Cesare Salvadori

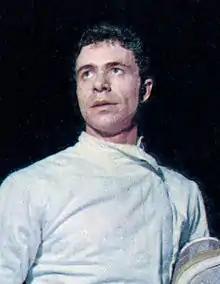
Cesare Salvadori c. 1968

Cesare Salvadori (22 September 1941 – 8 August 2021) was an Italian sabre fencer. He won a gold and two silver medals with the Italian team at the 1964, 1968, and 1972 Olympics. His best individual achievement at the Summer Games was ninth place in 1964.